Indian skimmer

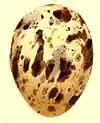

The birds forage for food by flying low over the water with the bill open and the lower mandible skimming through the water. When a fish is encountered, it moves up the lower mandible and the bird raises the upper mandible and snaps it with a movement of the head. They forage in small flocks and often associate with terns. They feed mainly on fish but also take small crustaceans and insect larvae. They often feed at dusk and can be very nocturnal.